Human sexuality

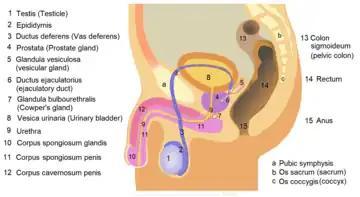
The male reproductive system

The external male genitalia are the penis and the scrotum.